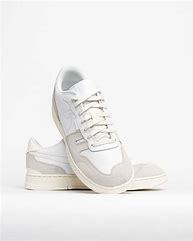
Brand: Nike
Model: Squash Type